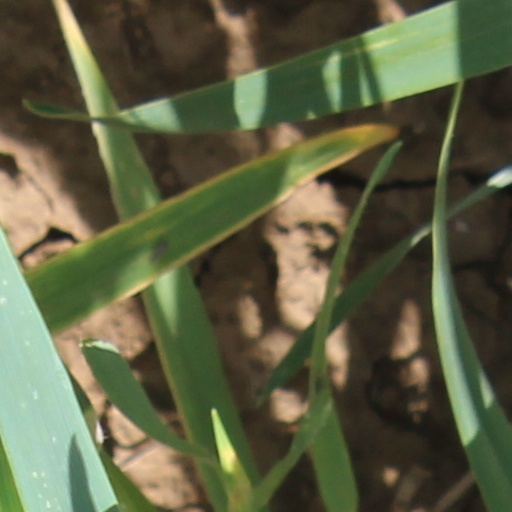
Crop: wheat